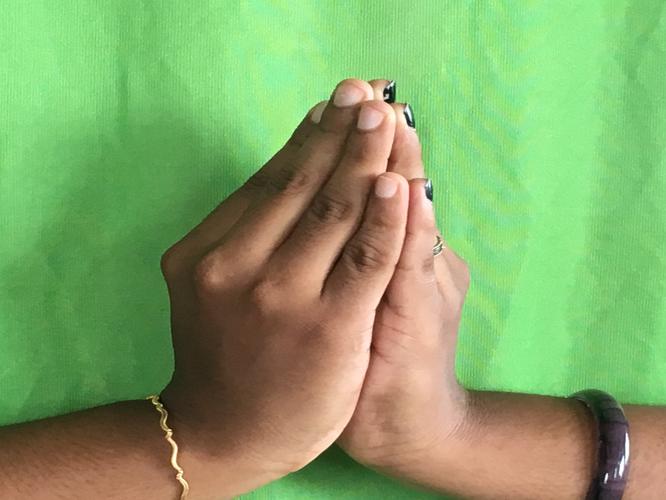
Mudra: Kapotham
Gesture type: double_hand